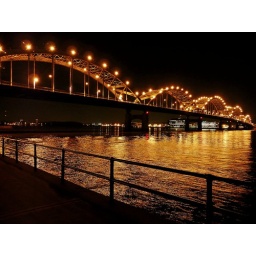
Centennial bridge over Mississippi river at night.